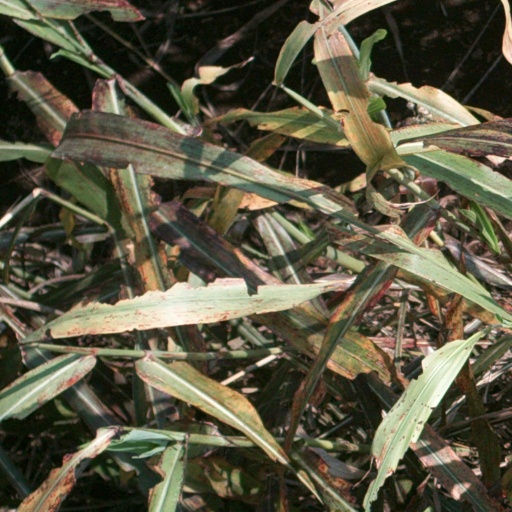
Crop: sorghum